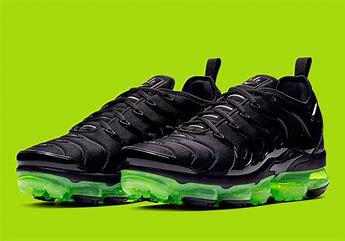
Brand: Nike
Model: Air Vapormax Plus